Emmingen-Liptingen

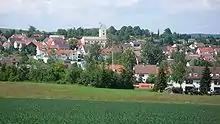
Emmingen-Liptingen

Emmingen-Liptingen is a town in the district of Tuttlingen in Baden-Württemberg in Germany.